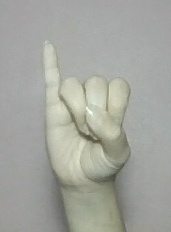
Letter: meem